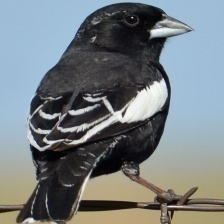
Species: LARK BUNTING
Scientific name: CALAMOSPIZA MELANOCORYS
ImageNet parent category: indigo_bunting